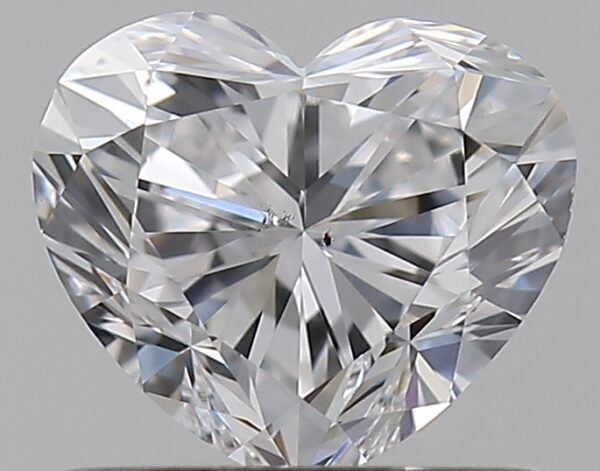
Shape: heart
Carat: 0.7
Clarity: SI1
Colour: D
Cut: VG
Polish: VG
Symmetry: VG
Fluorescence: N
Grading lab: GIA
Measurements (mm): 5.22 x 6.02 x 3.61